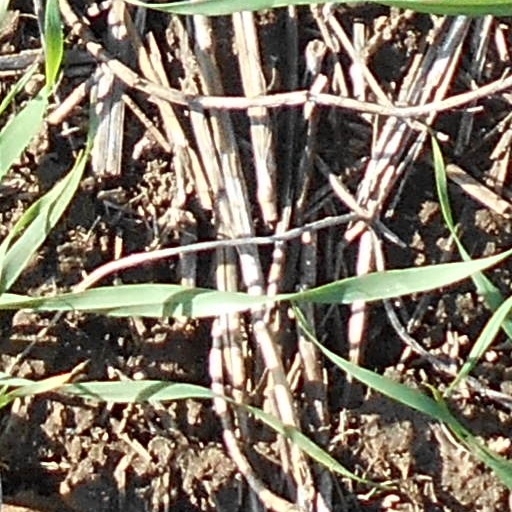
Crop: wheat